Charles Verlat

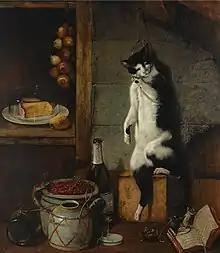
"The unfortunate cat"

In January 1886 the Dutch painter Vincent van Gogh matriculated in painting and drawing at the Antwerp Academy. He started to attend drawing classes after plaster models at the Antwerp Academy on 18 January 1886. He quickly got into trouble with Verlat, the then director of the Academy and teacher of a painting class, because of his unconventional painting style. Van Gogh had also clashed with the instructor of the drawing class Franz Vinck. Verlat organised for van Gogh to attend the drawing classes after antique plaster models given by Eugène Siberdt. Soon Siberdt and van Gogh also came into conflict and there was a confrontation between the two men when van Gogh made a drawing after the "Venus de Milo" making her look like the limbless, naked torso of a Flemish peasant woman. Van Gogh ceased to attend classes after the confrontation. On 31 March 1886, which was about a month after the confrontation with Siberdt, the teachers of the Academy decided that 17 students, including van Gogh, had to repeat a year. The story that van Gogh was expelled from the Academy by Siberdt is therefore unfounded. Verlat taught many other international pupils at the Academy including the illustrator Joseph Finnemore, Joseph Malachy Kavanagh and John Duncan.